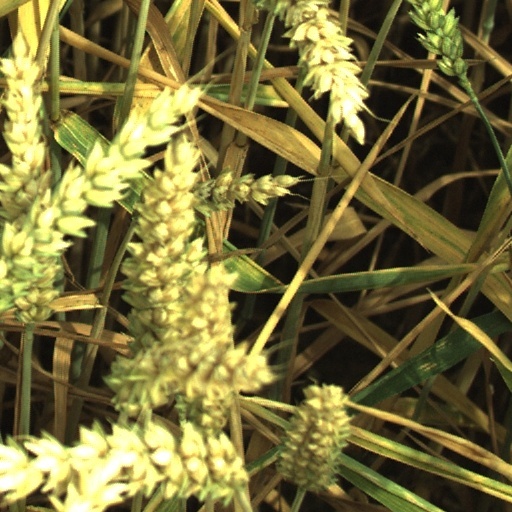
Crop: wheat